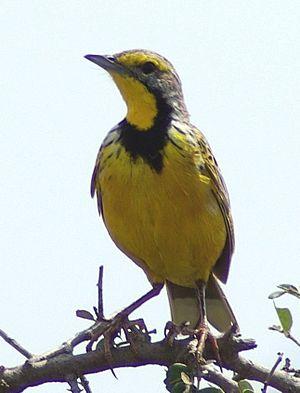
Macronyx est un genre de passereaux de la famille des Motacillidae.